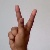
The image shows a hand gesture representing the letter 'K' in Indian Sign Language.